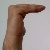
The image shows a hand gesture representing a space in Indian Sign Language.